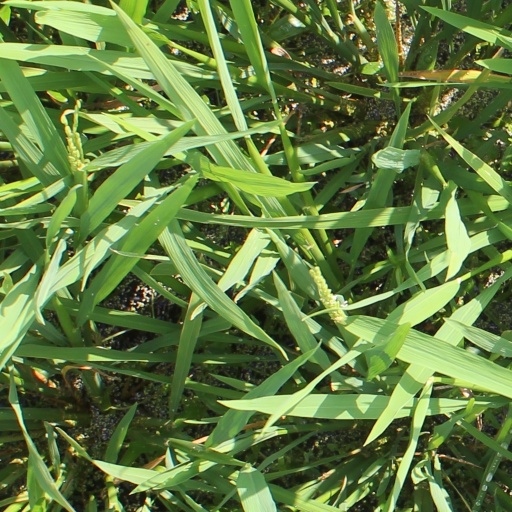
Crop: rice